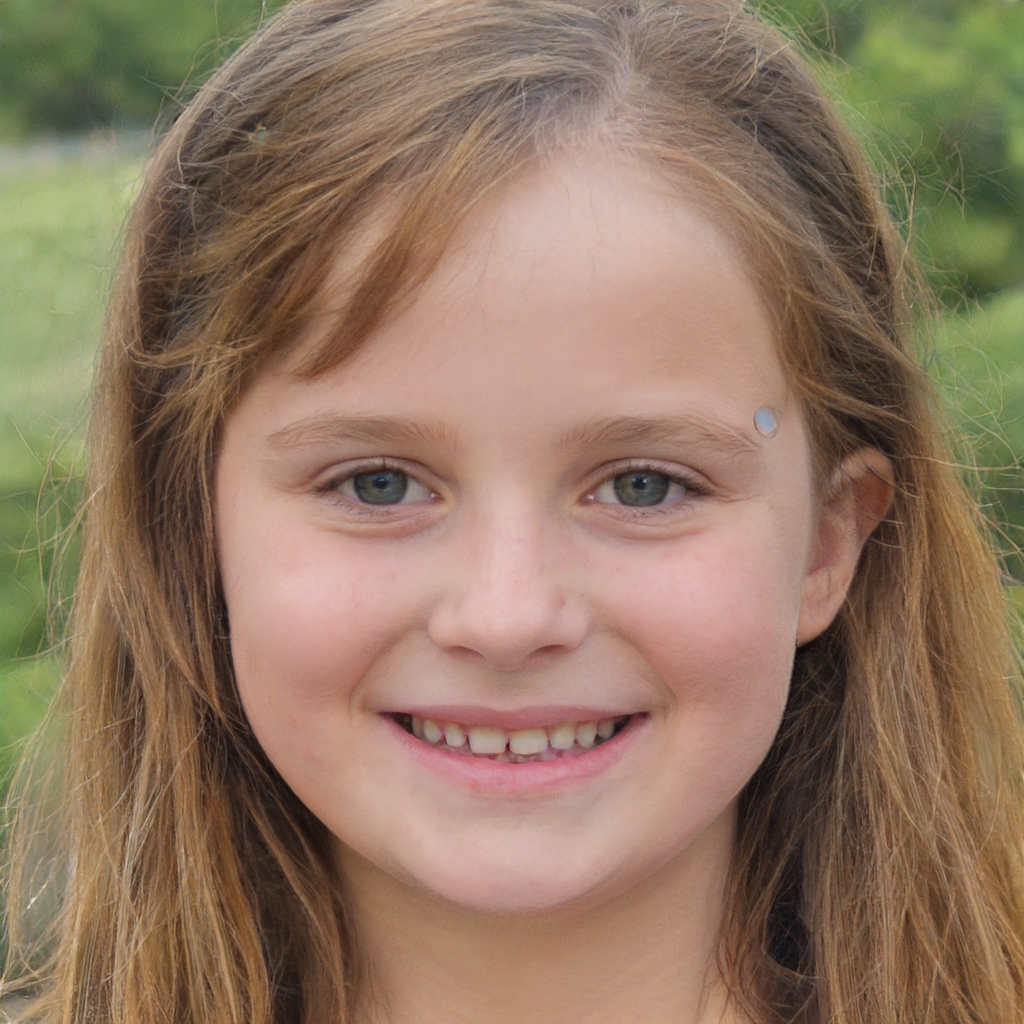
Gender: Female